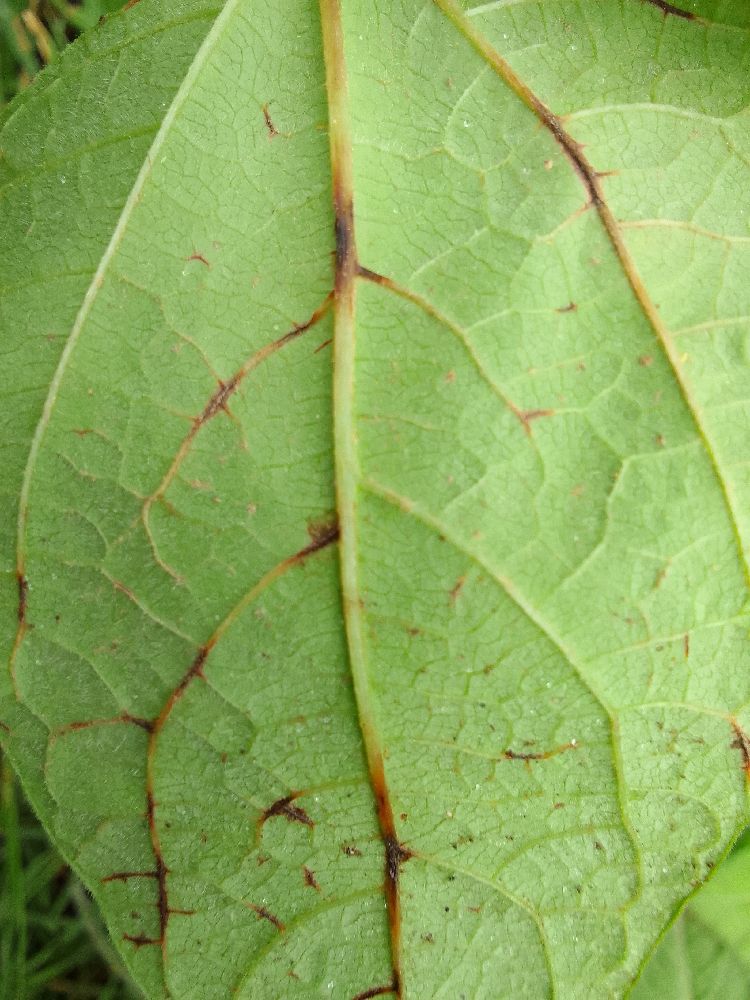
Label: anthracnose